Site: brandenburg
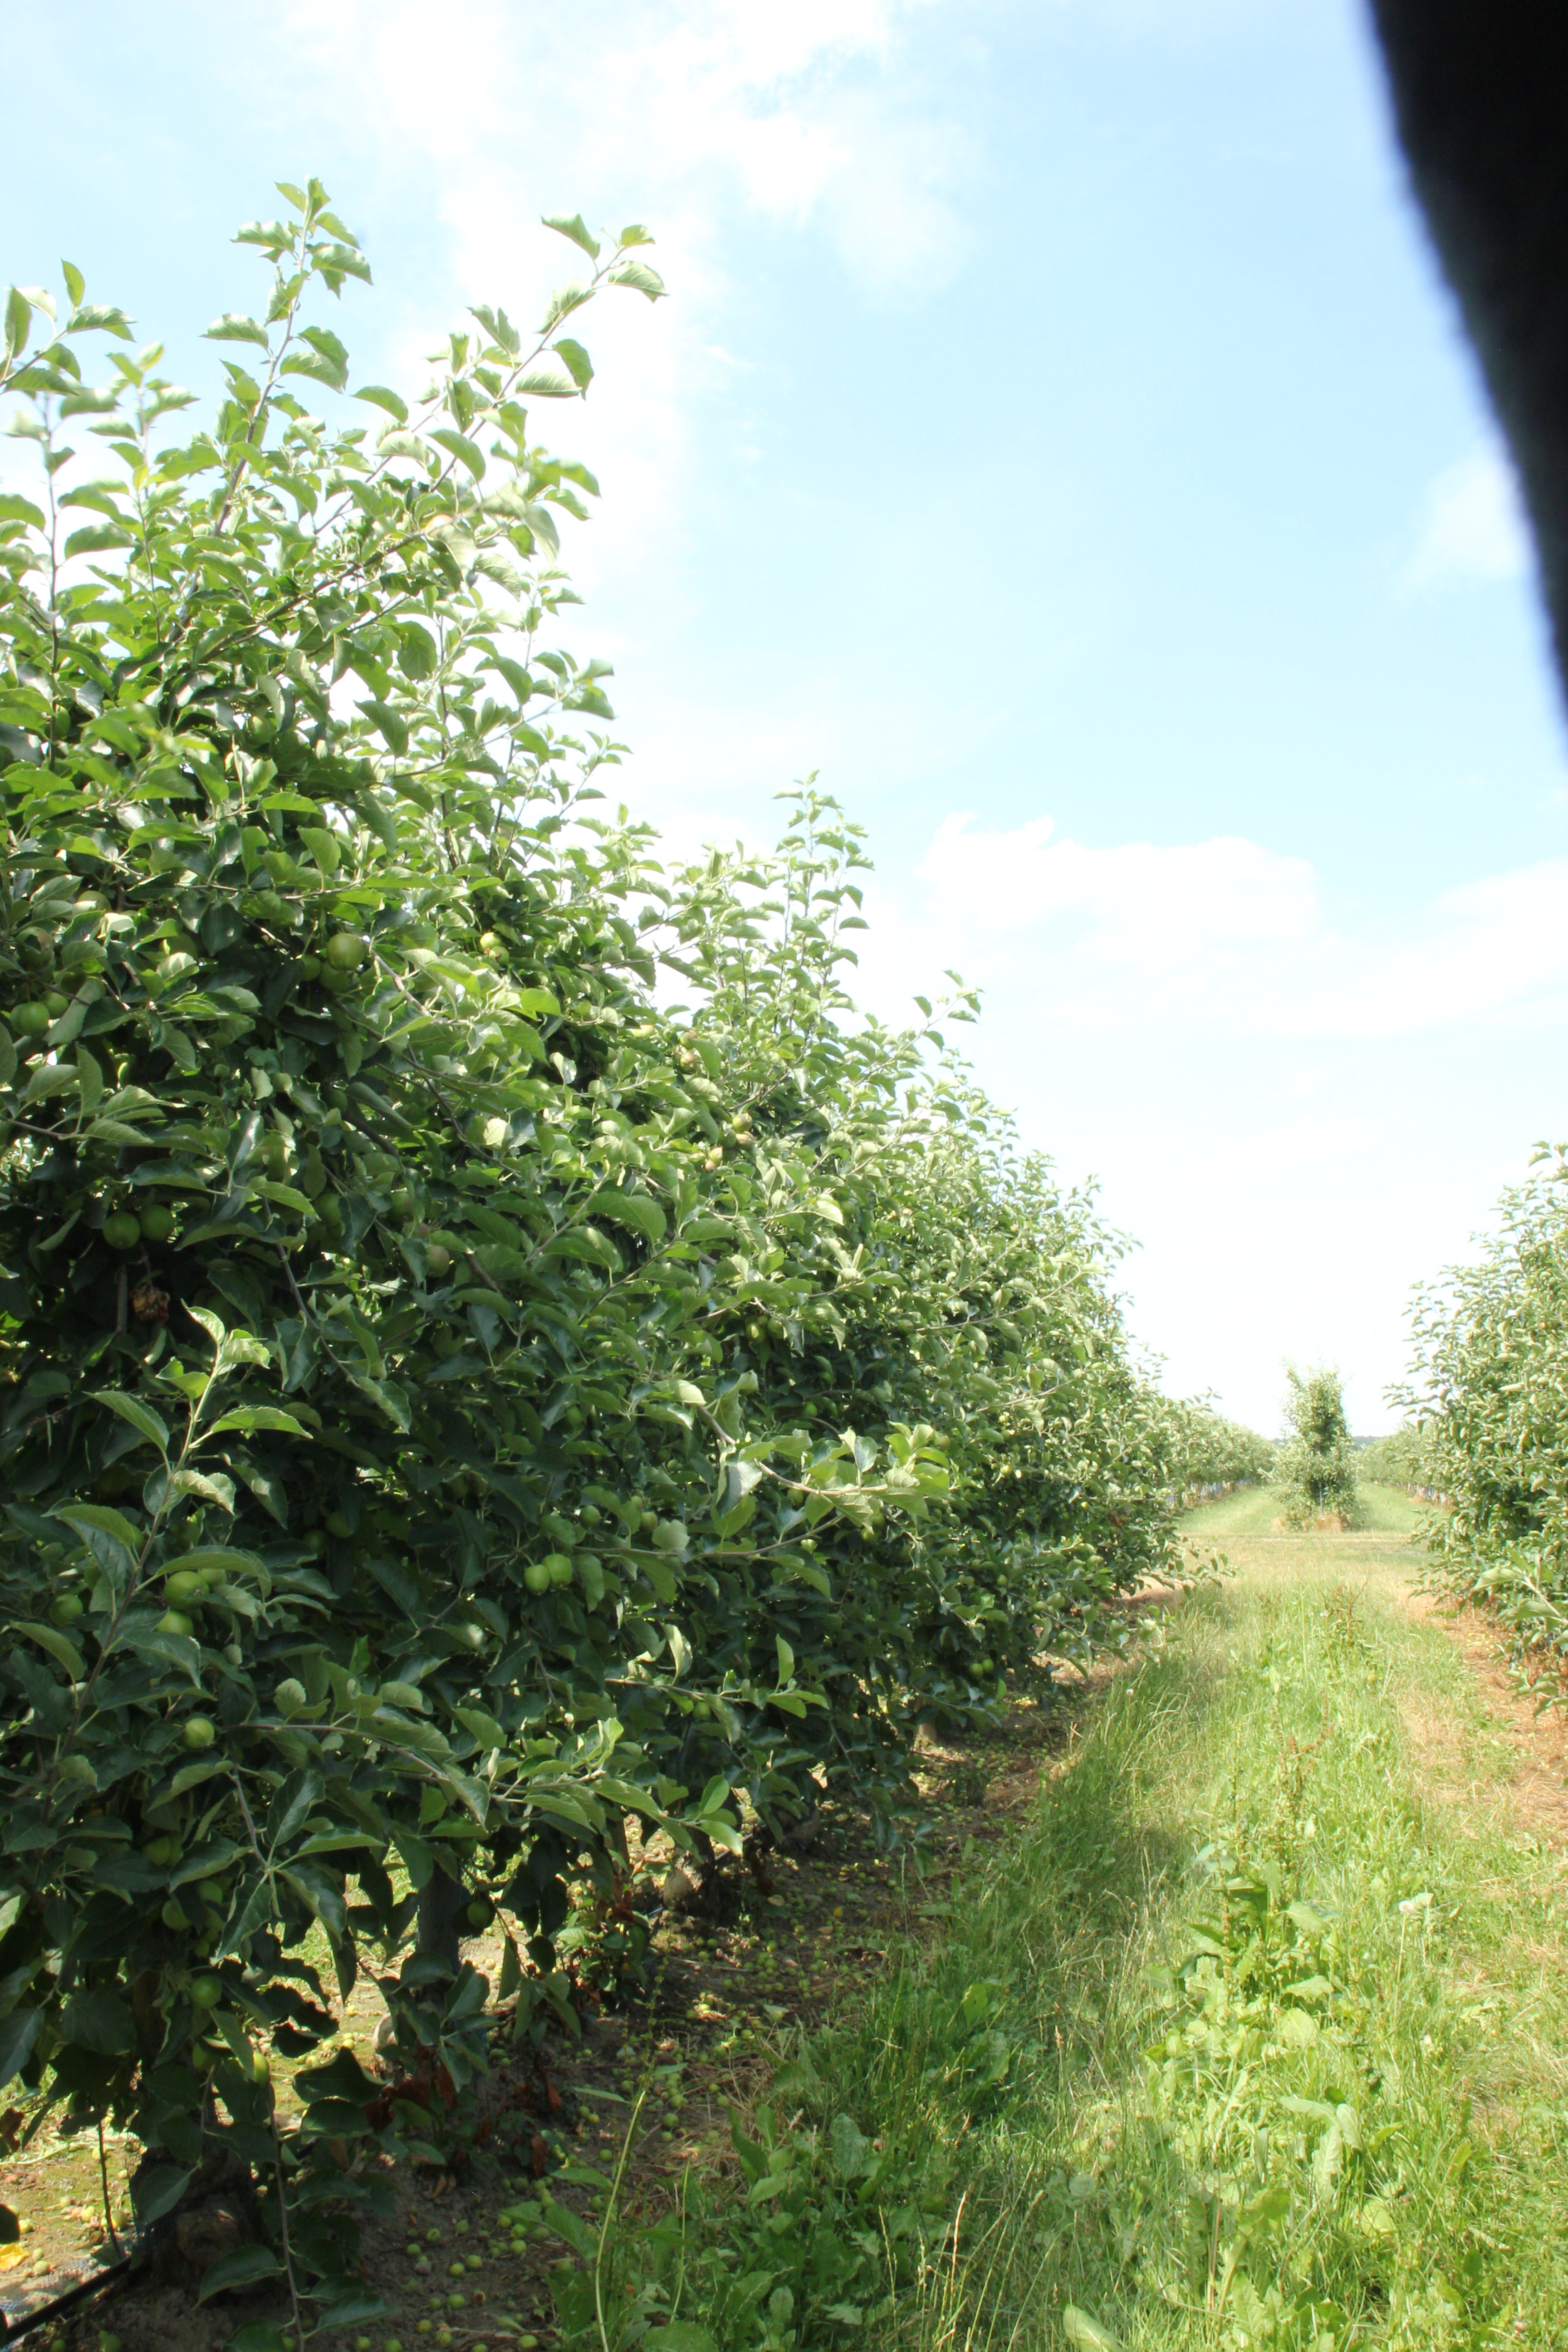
Growth stage (BBCH 74): Development of fruit